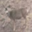
Label: deer